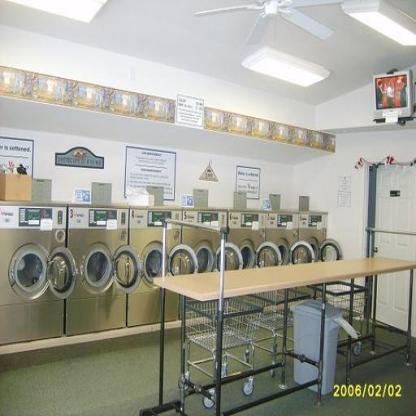
Scene: Indoor